Rosewood Hotels & Resorts

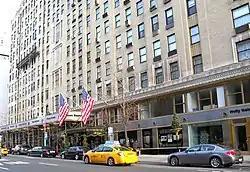
Rosewood in New York City

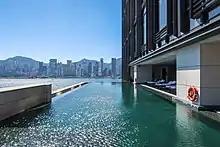
Rosewood in Hong Kong

Rosewood was founded in Dallas by Caroline Rose Hunt in 1979. A year later, Hunt converted the mansion of Texas cotton magnate Sheppard King into Rosewood's first hotel, The Mansion on Turtle Creek, located in the upscale Turtle Creek neighborhood.